Tourism in Ladakh

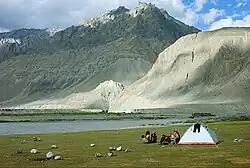
Zanskar river camping.

Leh is capital of Ladakh. It has numerous tourist places including ancient palaces, monasteries, museums, war memorials and ecotourism. Just ahead of Leh Palace, the palace is the Chamba Temple, a shrine that has a large statue of Maitreya Buddha. In the bazaar, is the Jama Masjid painted green and white. Sankar Monastery welcomes a maximum of twenty monks at a time.